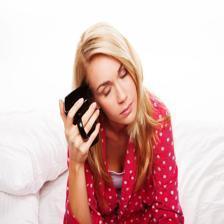
Image emotion (VAD): valence: -0.2, arousal: -0.6, dominance: -0.4
Candidate emotion words:
lonely — valence: -0.5, arousal: -0.548, dominance: -0.524
affectionate — valence: 0.898, arousal: -0.156, dominance: 0.1
preoccupied — valence: -0.47, arousal: 0.4, dominance: -0.53
courageous — valence: 0.836, arousal: 0.174, dominance: 0.758
Best matching emotion: lonely